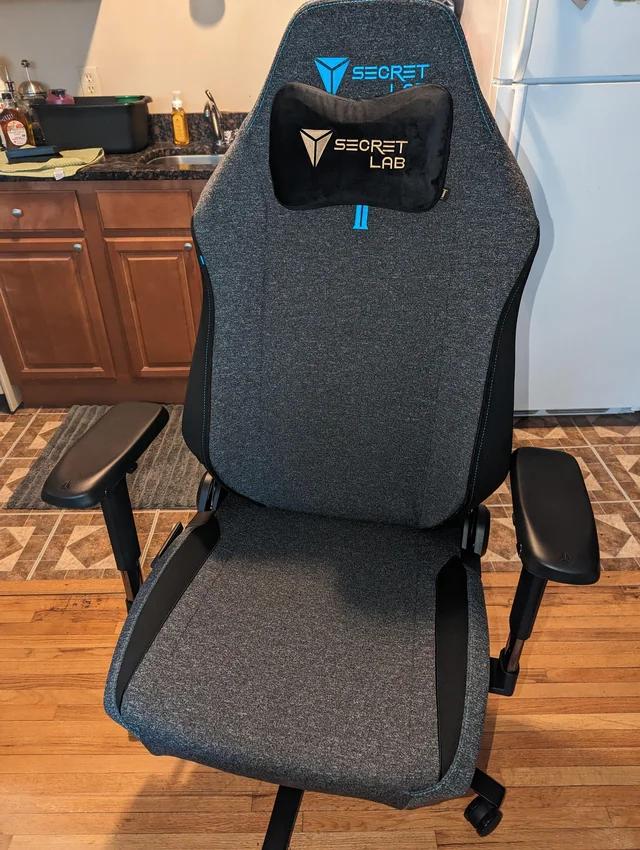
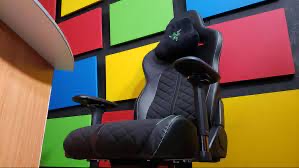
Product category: items_chair
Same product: no